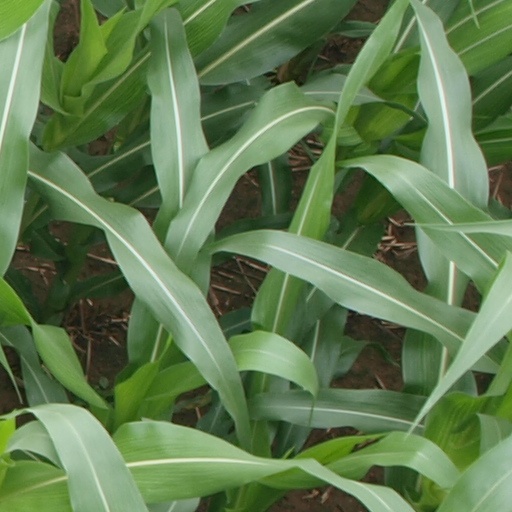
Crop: maize; corn